States of South Sudan

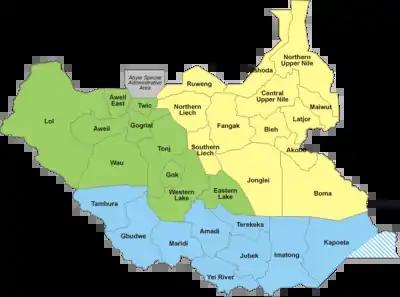
The 32 states of South Sudan grouped in the three historical provinces of the Sudan

On 14 January 2017, President Kiir issued a presidential decree that increased the number of federal states from 28 to 32.